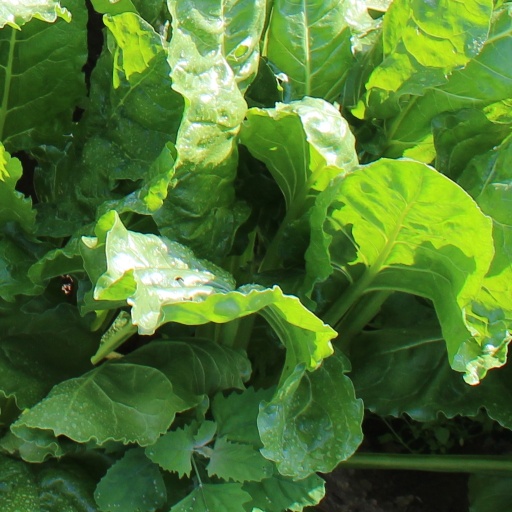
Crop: sugar beet